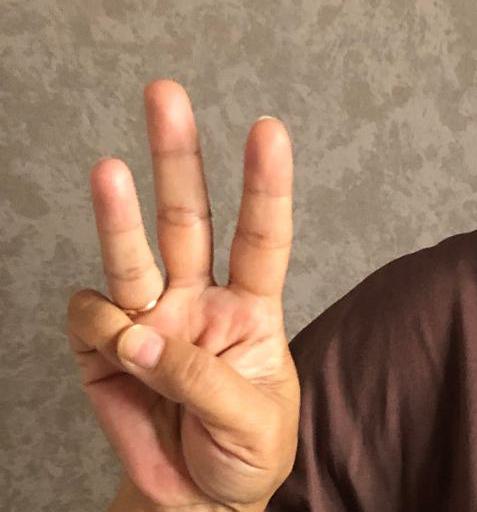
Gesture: three